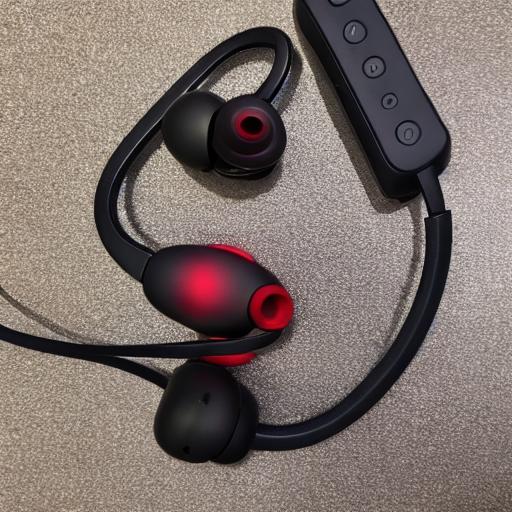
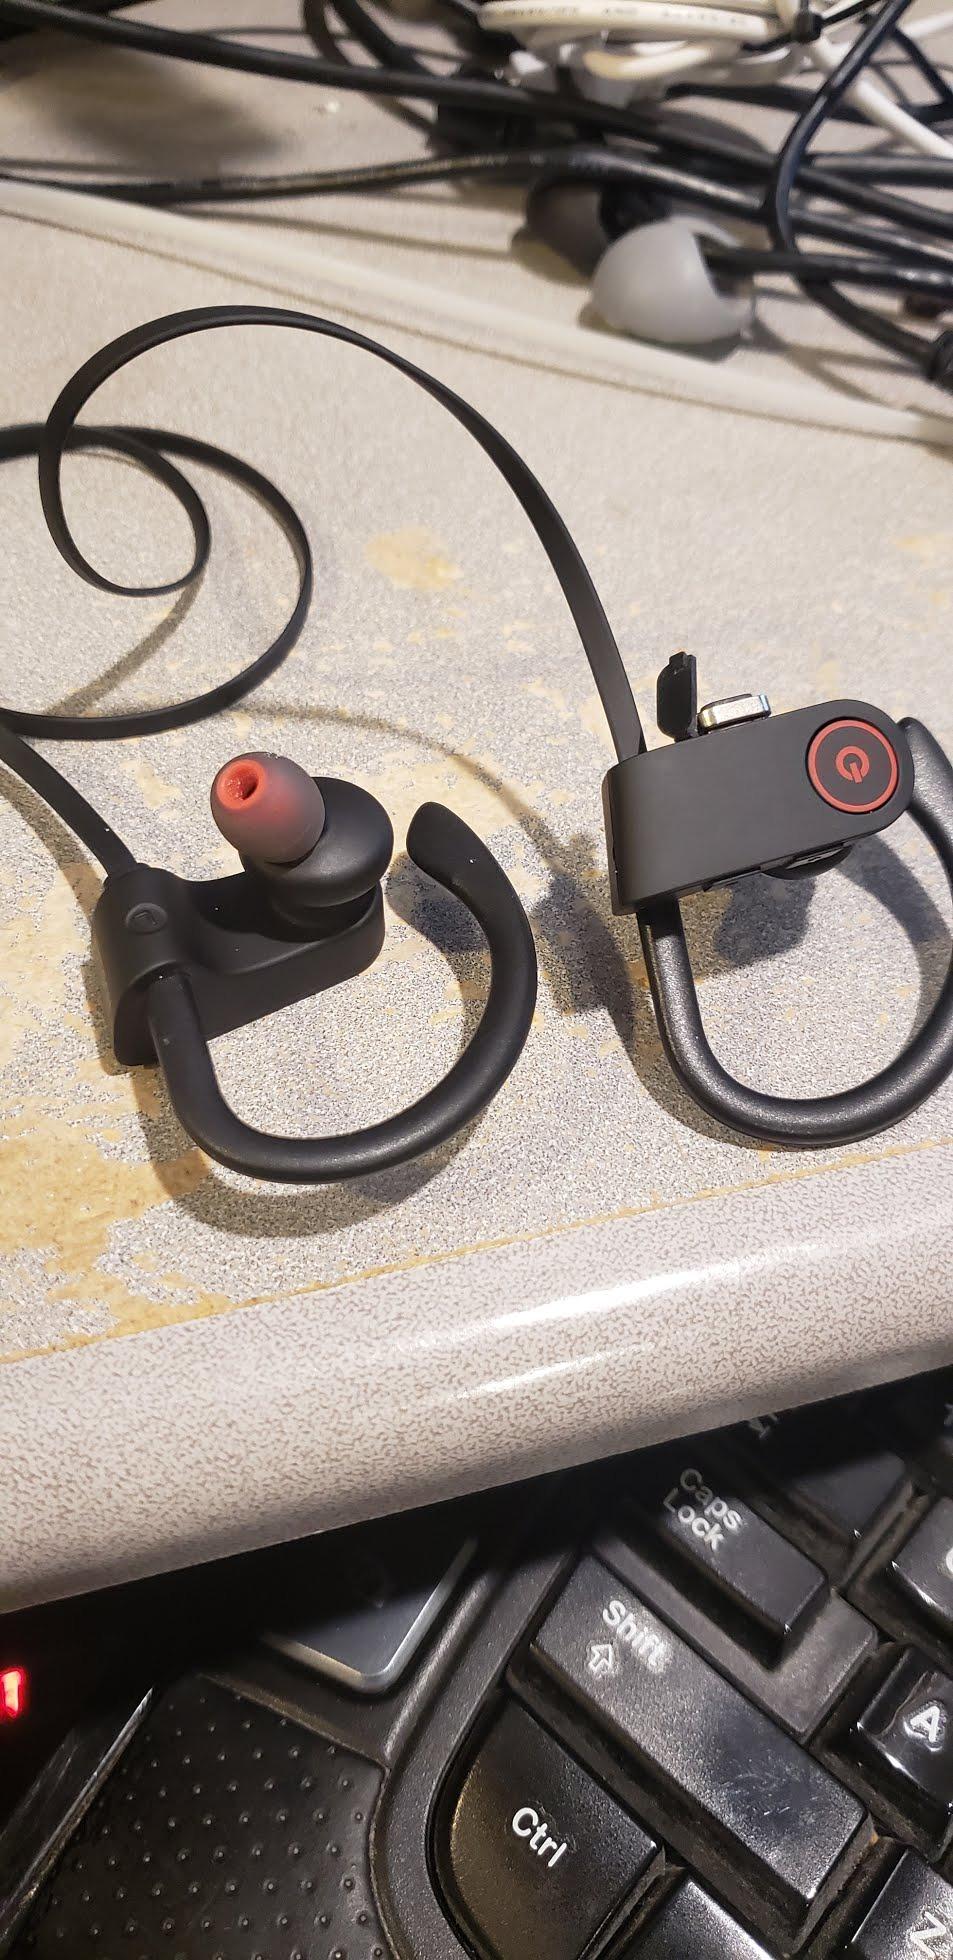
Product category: headphones
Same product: no